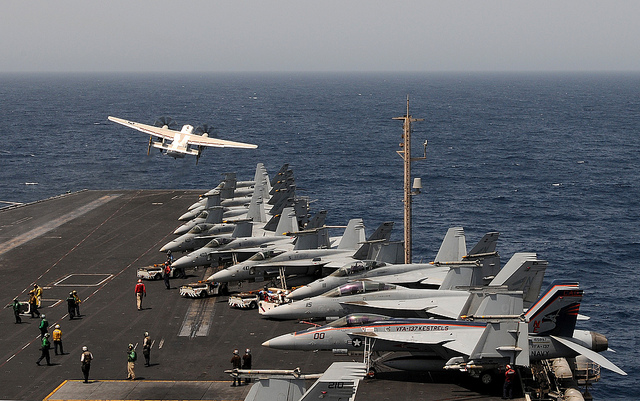
An airplane taking flight off of an aircraft carrier at sea.

A photo of an aircraft carrier with an airplane taking off.

An aircraft carrier topped with fighter jets floating on an ocean.